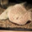
Label: ray